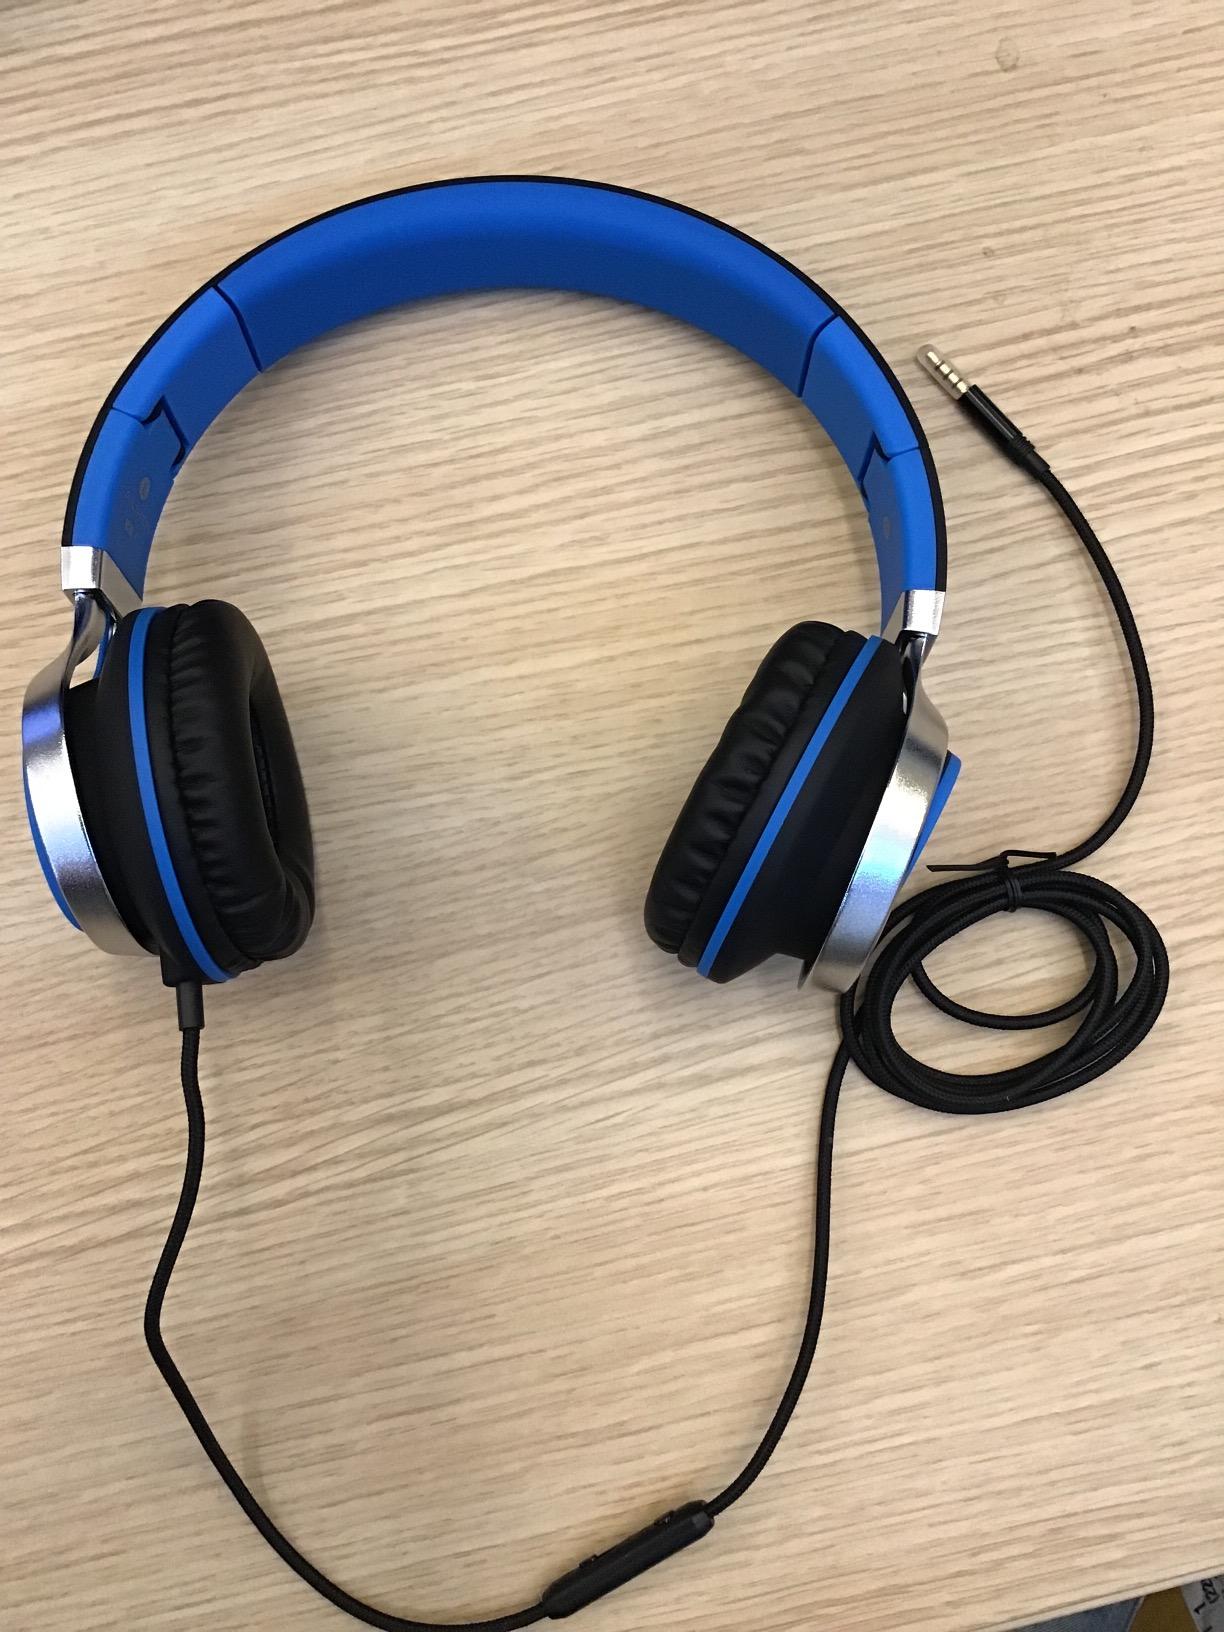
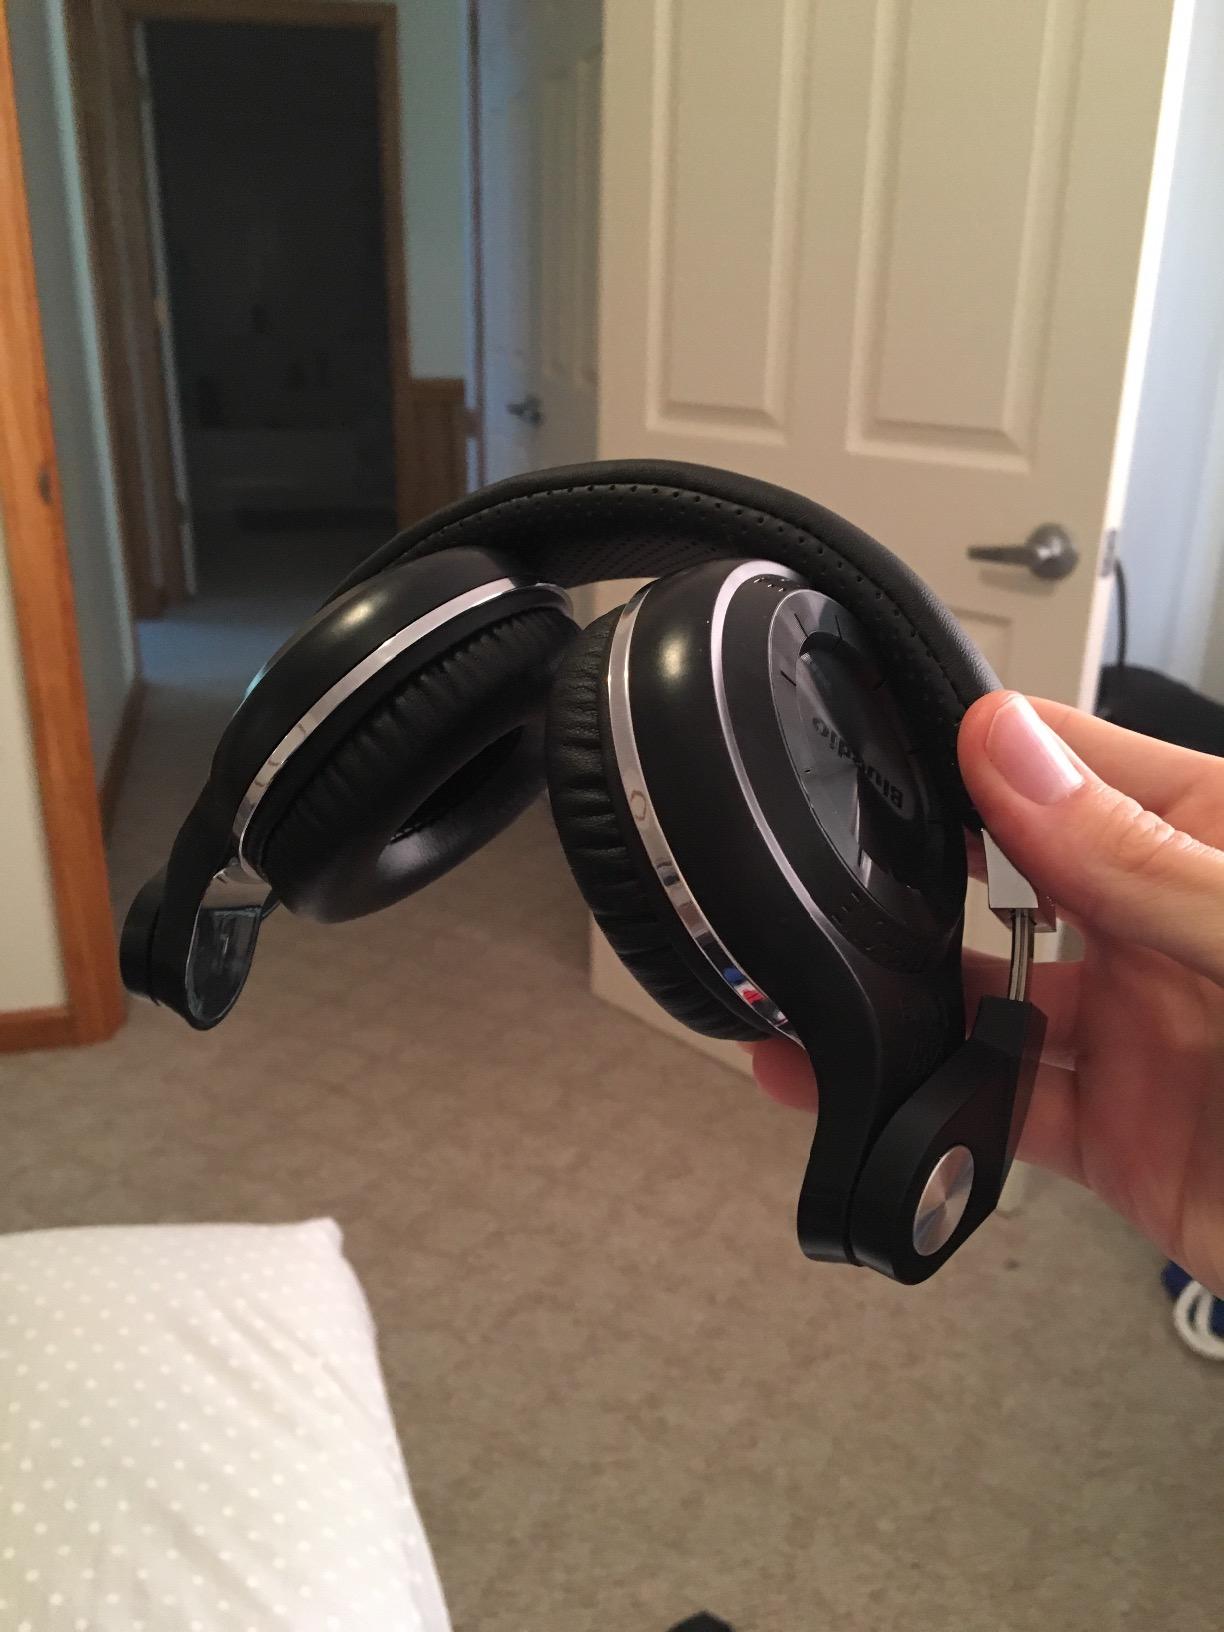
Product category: headphones
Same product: no